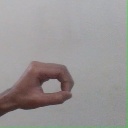
अक्षर: औ